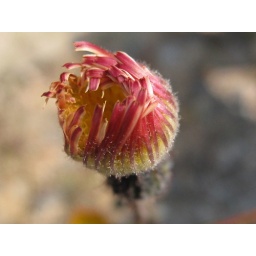
flower bud by the road side